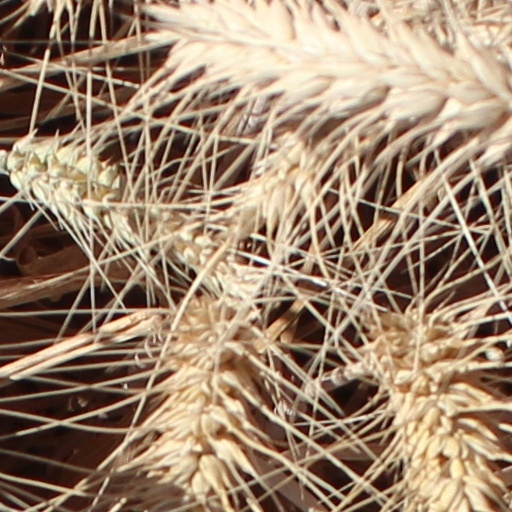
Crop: wheat